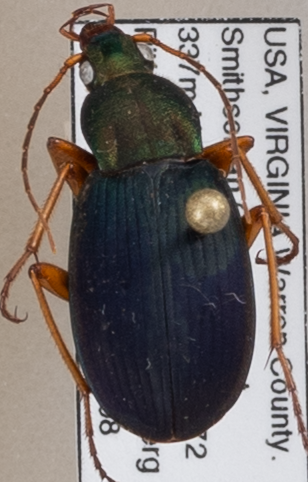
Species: Chlaenius aestivus
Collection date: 2022-09-08 04:00:00
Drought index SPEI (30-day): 0.616
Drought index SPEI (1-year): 0.82
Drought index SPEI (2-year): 0.782